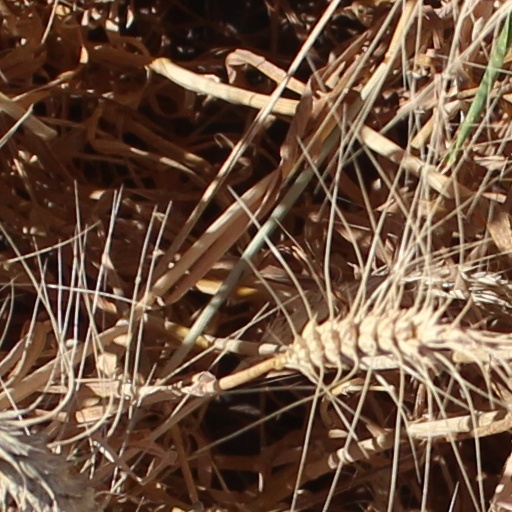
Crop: wheat